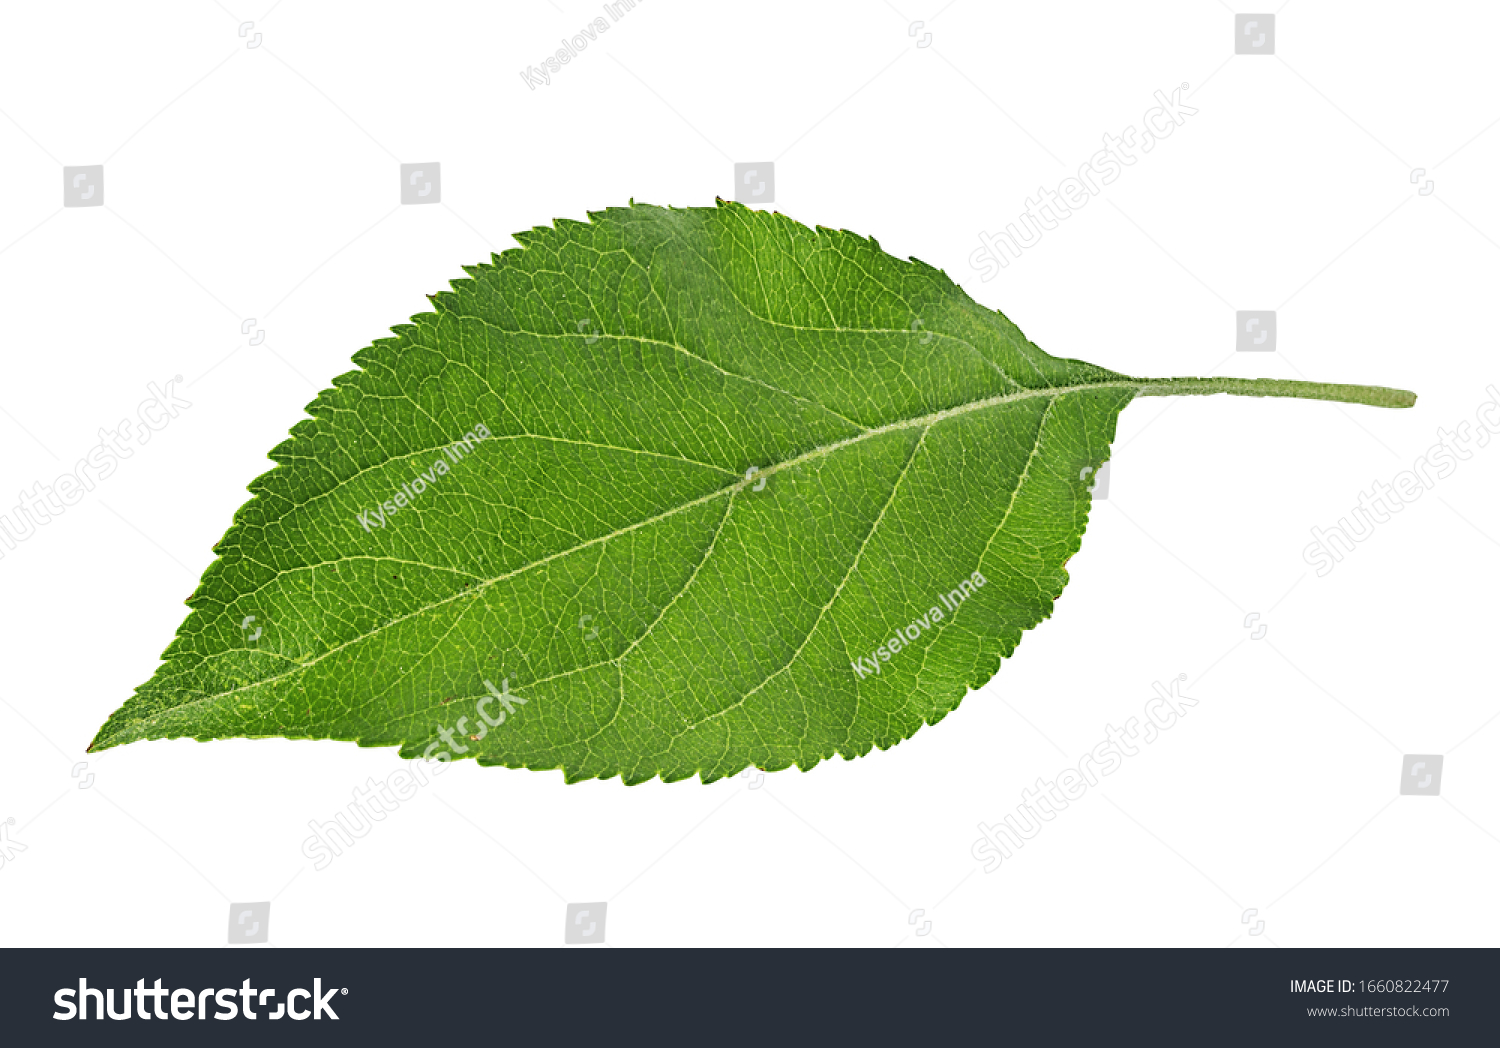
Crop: cherry
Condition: healthy